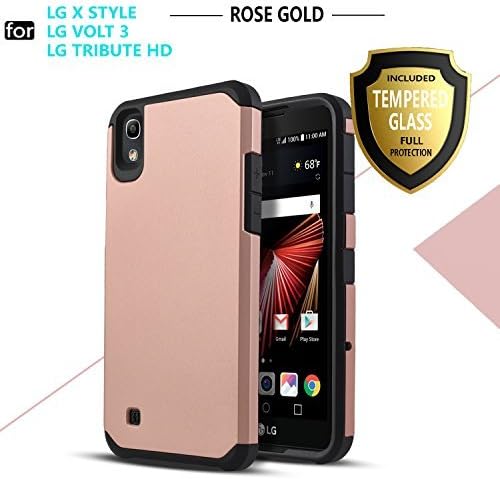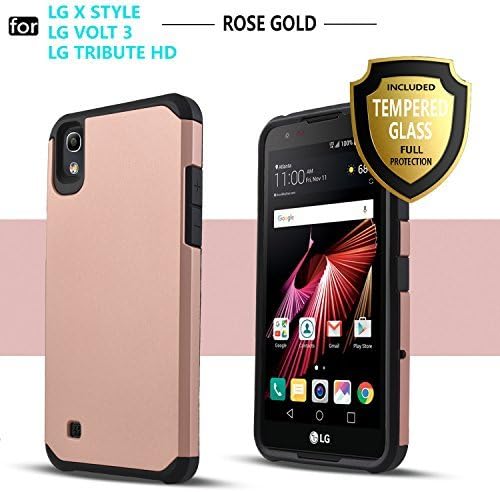
STARSHOP LG Tribute HD Case, LG X Style Case, LG Volt 3 Case, Hybrid Heavy Duty Rugged Impact Advanced Armor Soft Silicone Cover with [0.33m 9H Tempered Glass Screen Protector Included] (Rose Gold)
Category: Cell Phones & Accessories
Case is designed to fit your LG Tribute HD / LG X Style / LG Volt 3 -This Starshop hybird Rugged case provide:  -Rugged protective case design to protect your expensive device, snugly fit onto your phone with all features of your phone still accessible.  This case is the ideal choice with unique design and reasonable price. Package includes +Starshop hybird Rugged case. +HD screen protector+Microfiber cleaning cloth Starshop @ is a registered trademark protected by US Trademark Law.  All products are ship from US, we only import from well know manufactures and inspect all our product before they ship out to make sure only good quality deliver to our customer.
Features: Designed specifically for LG Tribute HD / LG X Style / LG Volt 3, Hard polycarbonate plastic inner shell with reinforced by the flexible silicon skin outer layer that amazingly against drops and impacts. | Designed to be form-fitting, durable and functional, it brings your device bold looks and protection to match. | Brand new case with easy installation and multi-color available. | Premium HD screen protector prevents scratches without compromising sensitivity. | Starshop Inc ship all orders out within 24 hours Monday to Friday (exclude weekends and Holidays). We offer 7 days money-back guarantee and manufacture warranty on all Starshop product.